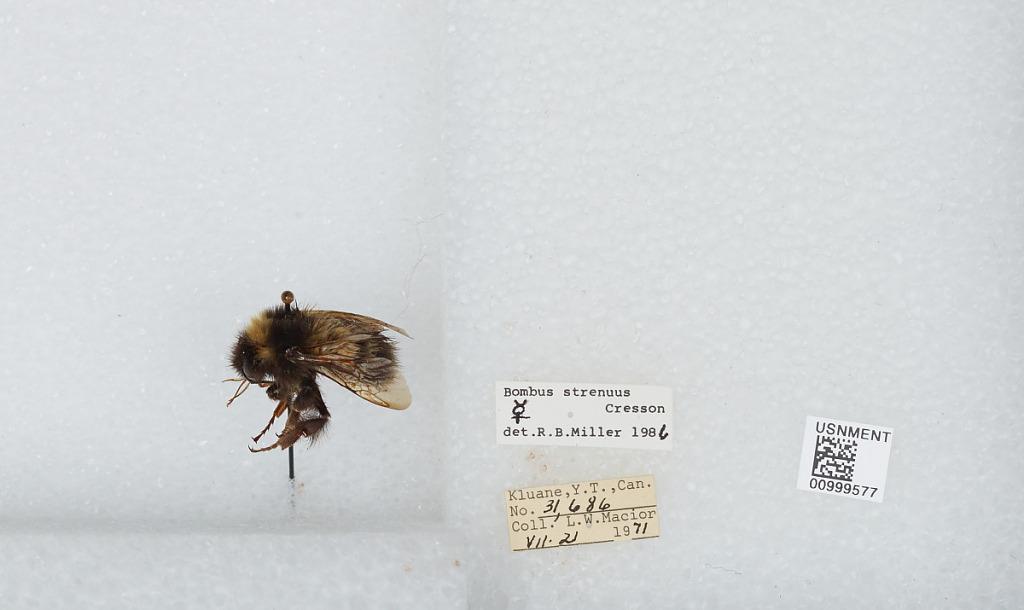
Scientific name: Bombus (Alpinobombus) neoboreus Sladen
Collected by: L. Macior
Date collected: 1971-7-21
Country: Canada
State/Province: Yukon Territory
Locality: Kluane
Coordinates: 60.75, -139.5
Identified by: Miller, R. B.